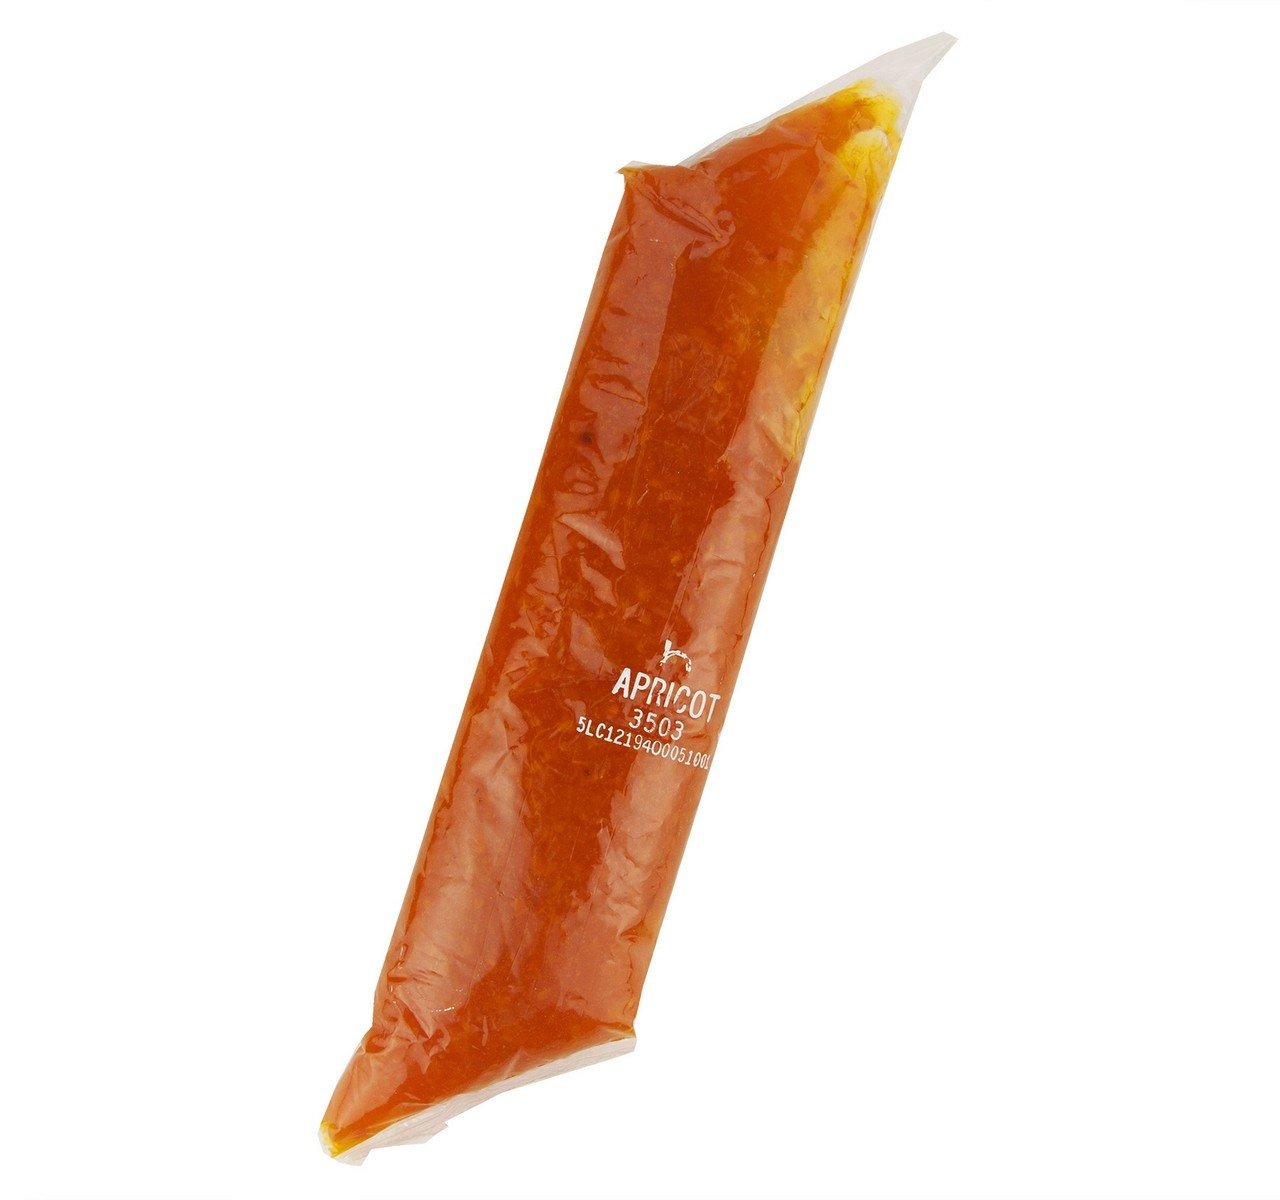
Item Name: Redi-Pak 32 Oz. Apricot Pie/Pastry Filling Easy-Squeeze Tube (Pack of 4)
Value: 128.0
Unit: Ounce

Price: 61.95